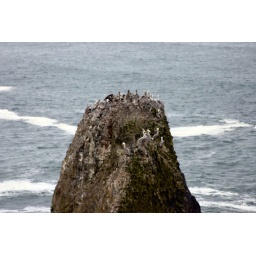
Blue herons were nesting on this big rock out in the ocean near the Yaquina Head Lighthouse.